History of magic

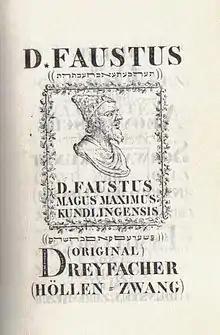
Title page of one of the "Höllenzwang" grimoires attributed to D. Faustus Magus Maximus Kundlingensis (18th century)

Marsilio Ficino (1433–1499) was an Italian scholar and Catholic priest who was one of the most influential humanist philosophers of the early Italian Renaissance. He was an astrologer, a reviver of Neoplatonism in touch with the major academics of his day, and the first translator of Plato's complete extant works into Latin. His Florentine Academy, an attempt to revive Plato's Academy, influenced the direction and tenor of the Italian Renaissance and the development of European philosophy.